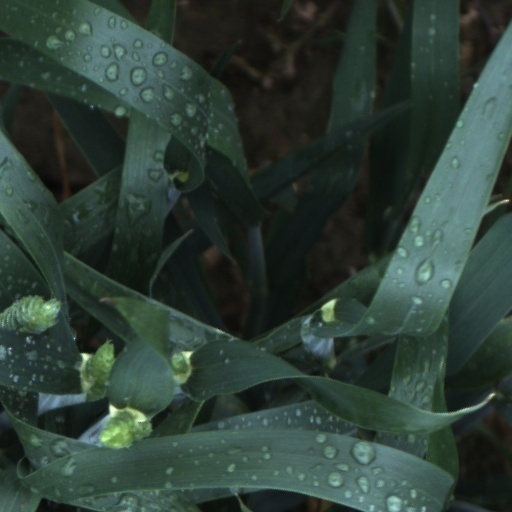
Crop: wheat